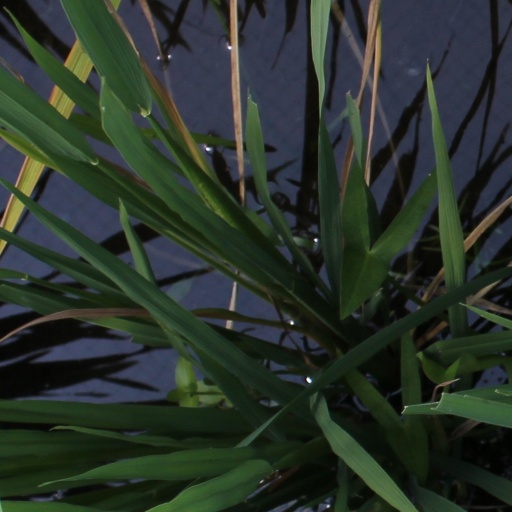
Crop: rice